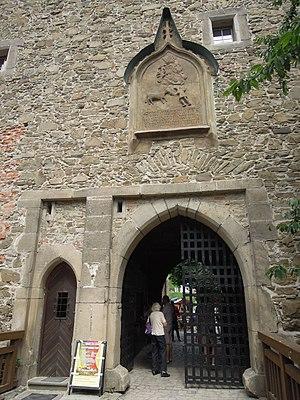
Helfštýn, est un château à 15 kilomètres à l'est de Přerov, dans la région d'Olomouc en Moravie centrale, en République tchèque. L'histoire de Helfštýn est étroitement liée au développement de la ville voisine de Lipník nad Bečvou, qui possède un certain nombre de monuments architecturaux précieux, dont le château classique et l'une des plus anciennes synagogues de style gothique tardif de la République tchèque.